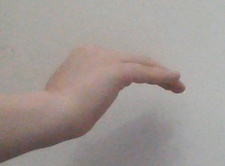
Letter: haa